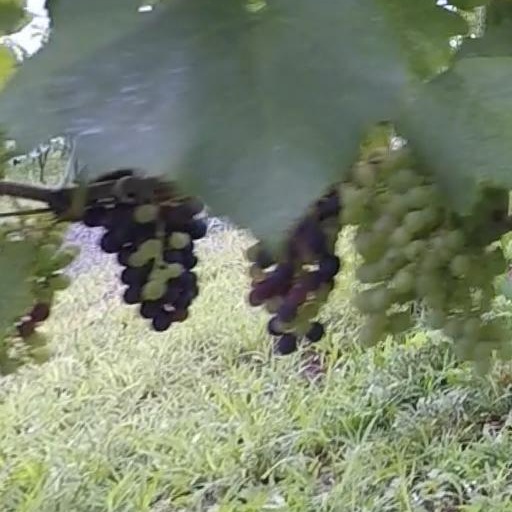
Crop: grape